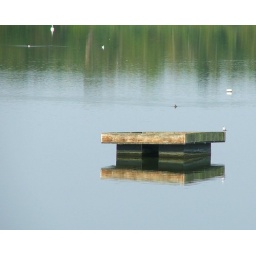
below the water table